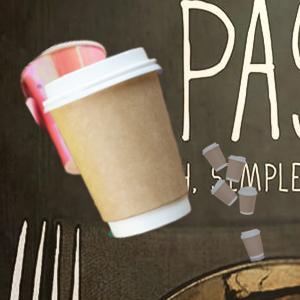
Label: cups